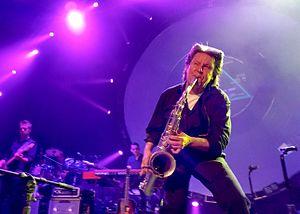
Brit Floyd est un cover band de rock britannique, originaire de Liverpool. Il est formé en 2011 et reprend des morceaux de Pink Floyd. Leurs concerts tentent de recréer le son et l'ambiance des concerts de Pink Floyd. Damian Darlington a monté le groupe après avoir joué avec The Australian Pink Floyd Show pendant dix-sept ans.